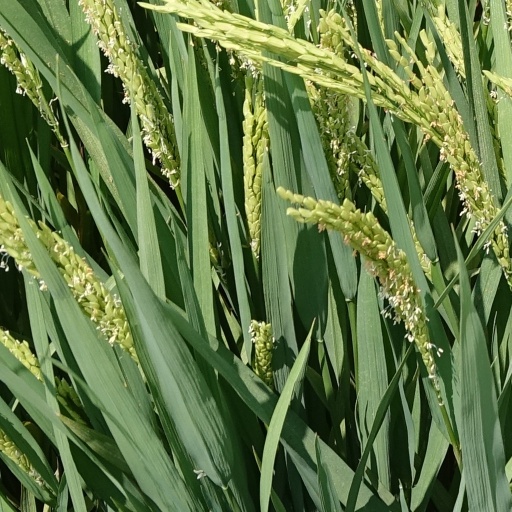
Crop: rice